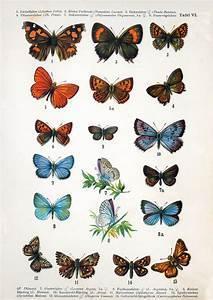
butterfly